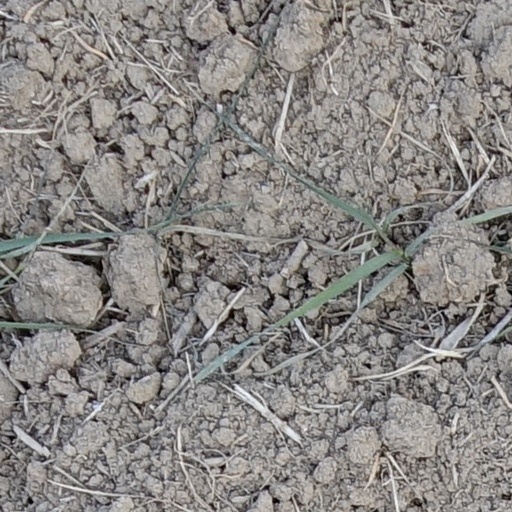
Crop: wheat